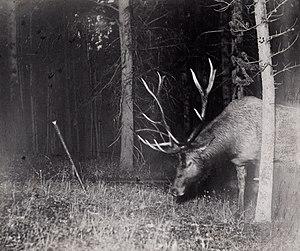
George Shiras à Marquette dans le Michigan est un avocat, homme politique de l'état de Pennsylvanie, chasseur, naturaliste et photographe.